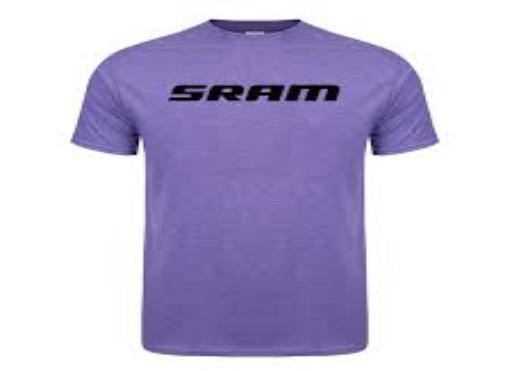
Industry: Clothes